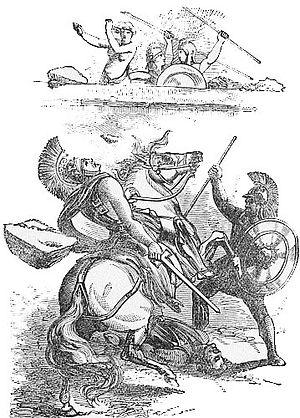
Pyrrhus Iᵉʳ ou Pyrrhos Iᵉʳ, né vers 318 av. J.-C. et mort à Argos en 272, est un roi d'Épire de la dynastie éacide appartenant à la tribu des Molosses. Il est hégémon d'Épire de 306 à 302 puis il règne sur l'Épire de 297 à 272. Il est provisoirement roi de Macédoine dans le contexte des guerres des Diadoques.
Cette page concerne l'année 272 av. J.-C. du calendrier julien proleptique.